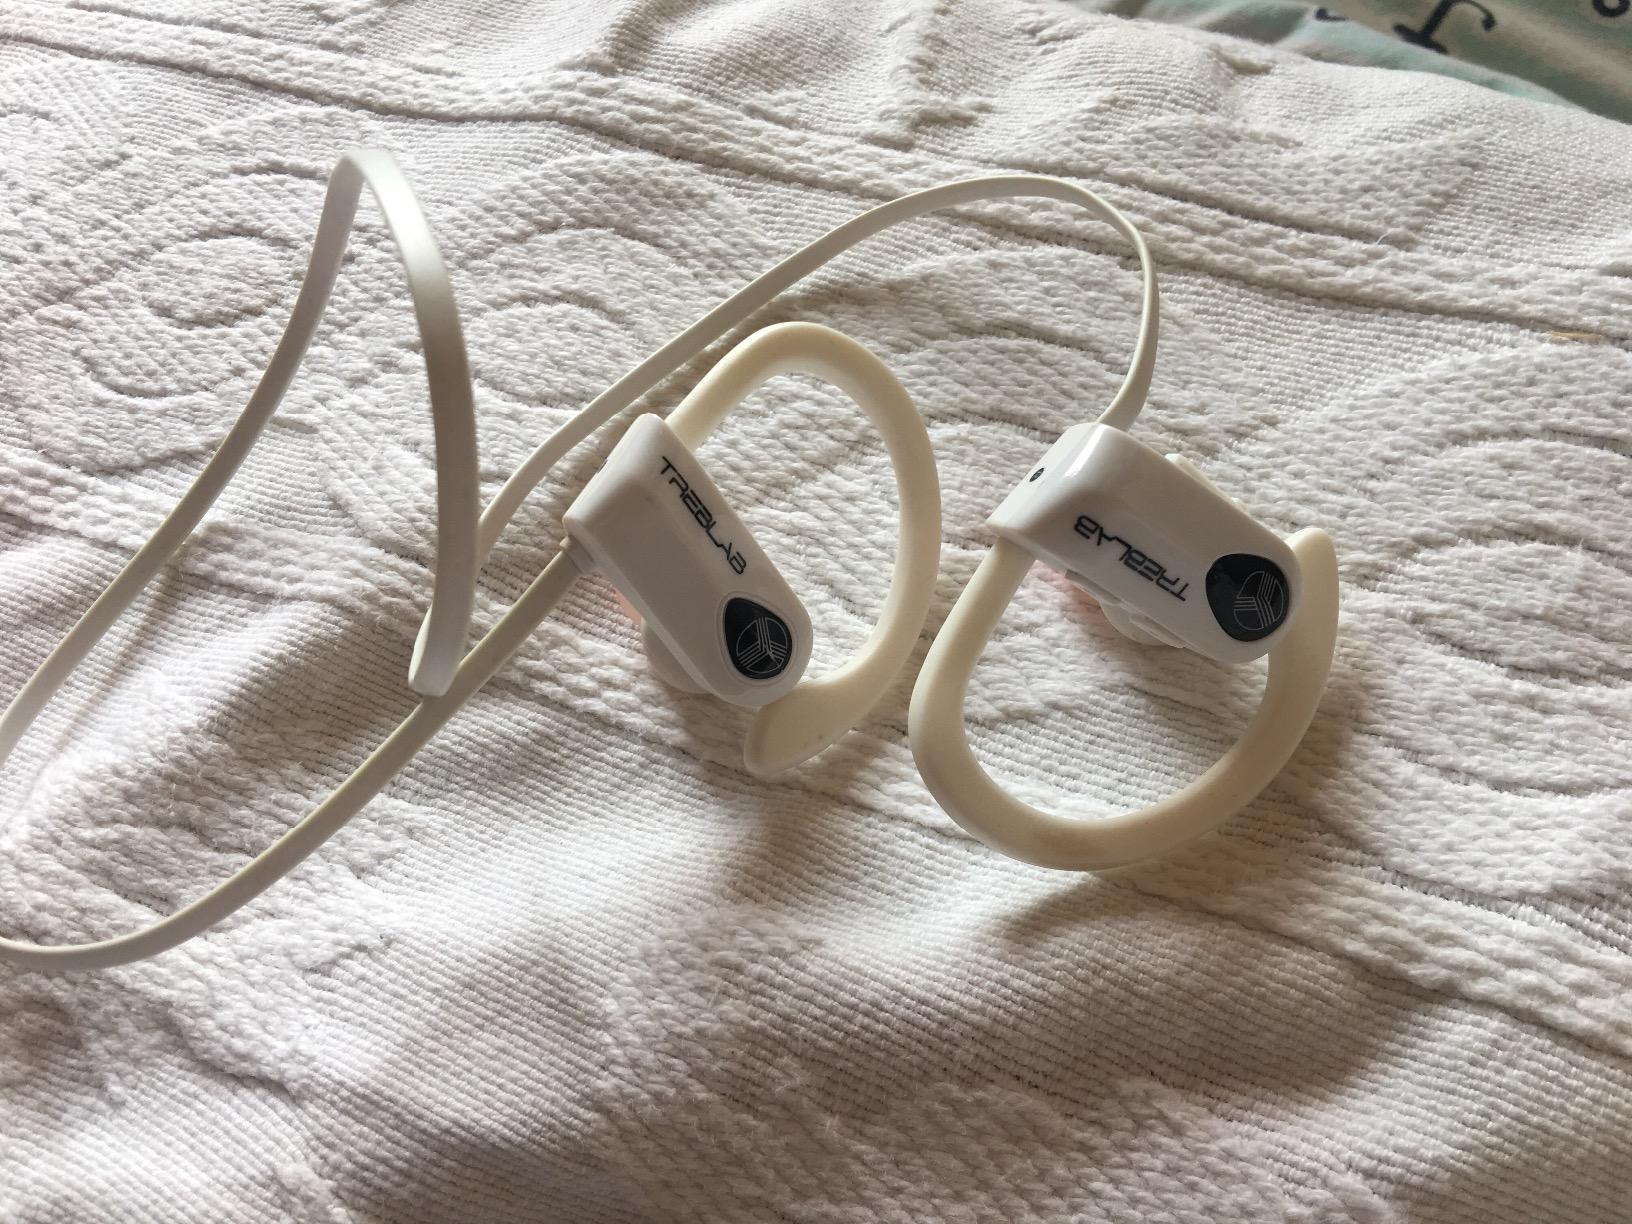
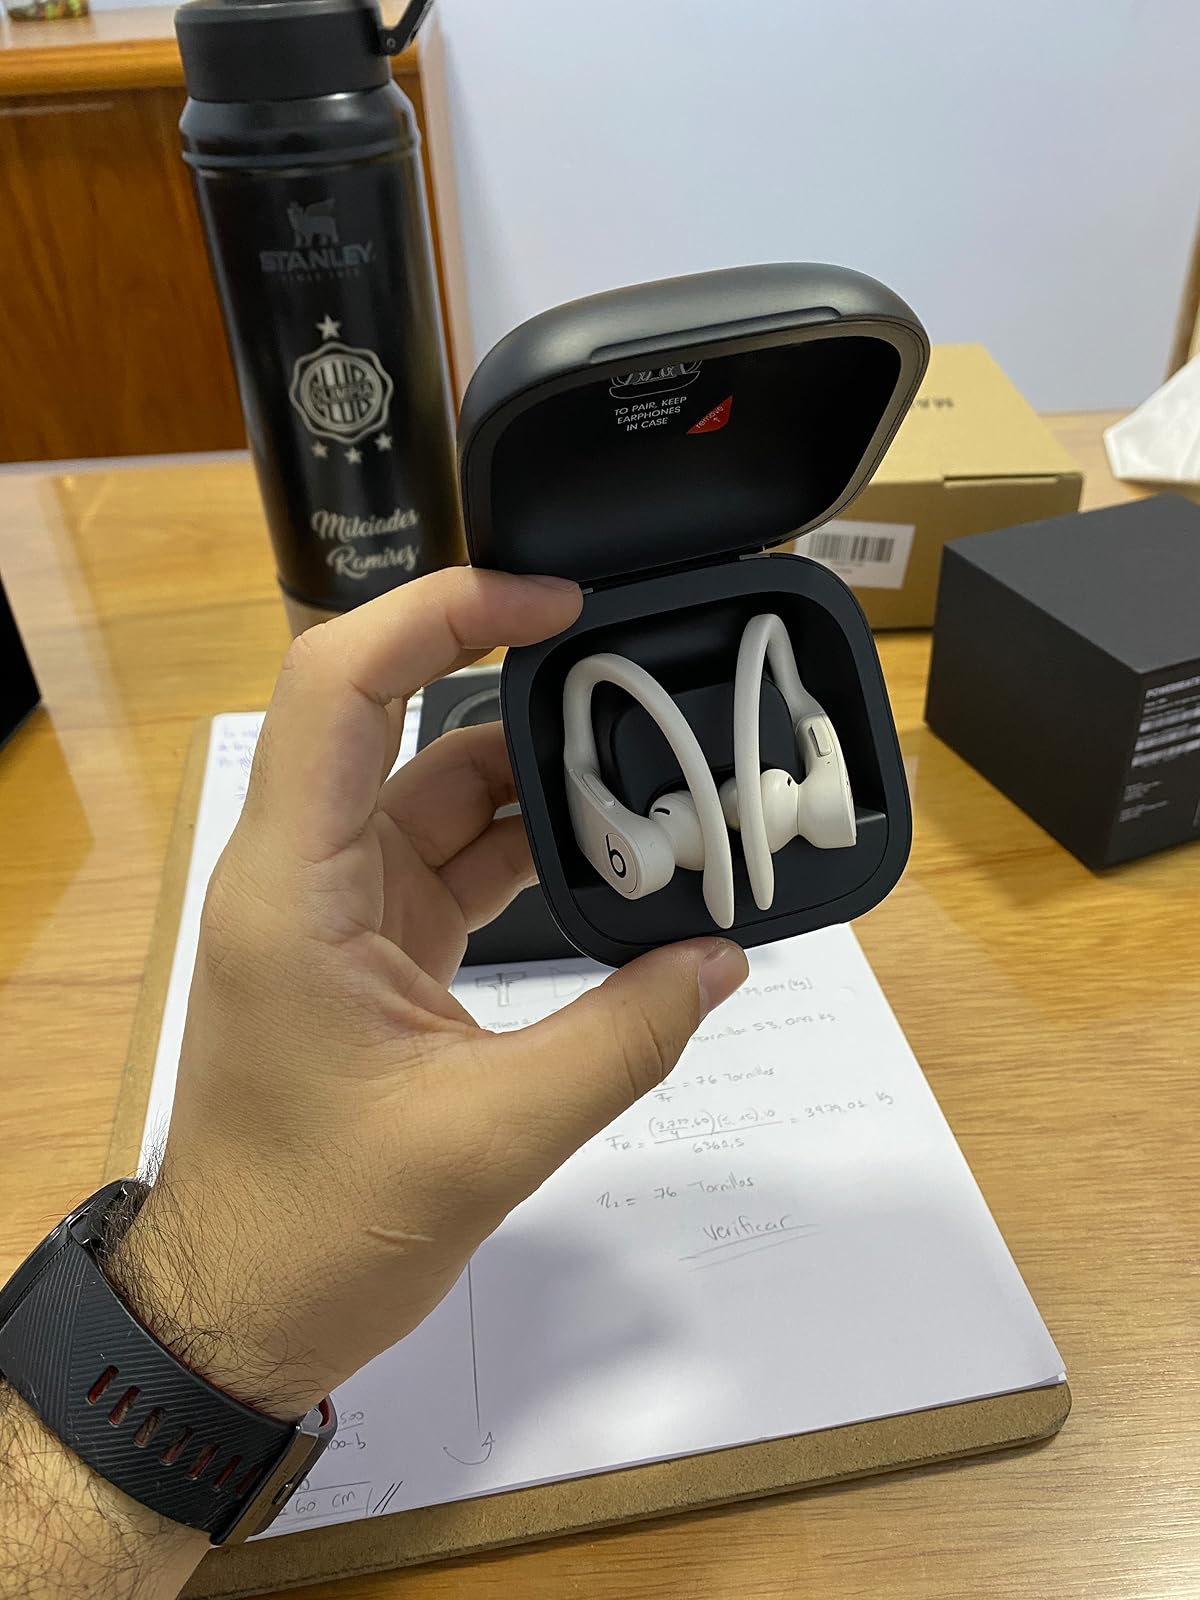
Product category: earbuds
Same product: no